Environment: lab
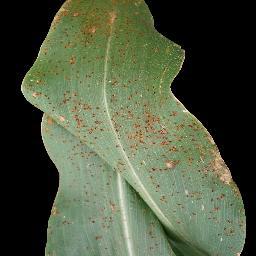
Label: common_rust